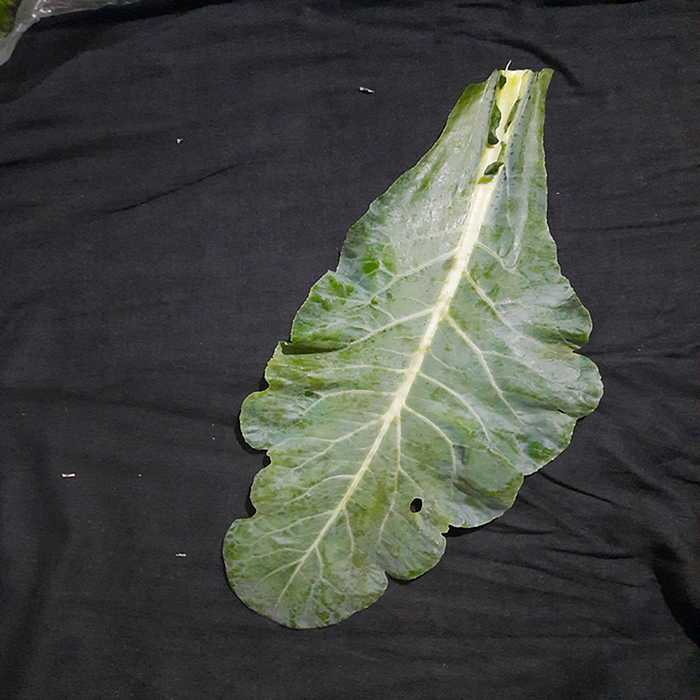
Plant: Cauliflower
Label: Fresh leaf